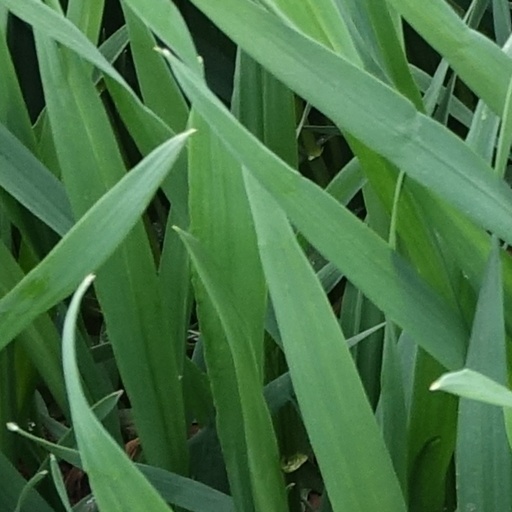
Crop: wheat